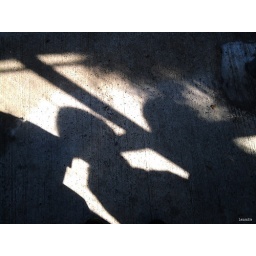
shadows cast on wall of commuters waiting for a train in late evening sunshine.